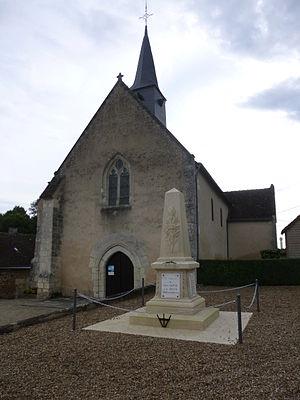
Vue extérieure de la façade de l'église de Saint-Rimay.
Saint-Rimay est une commune française située dans le département de Loir-et-Cher, en région Centre-Val de Loire.